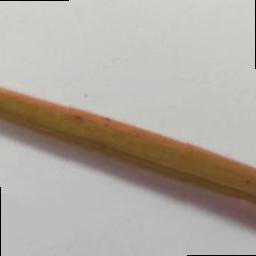
Label: Rice___Brown_Spot